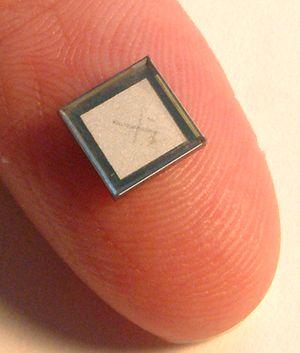
Une micropompe est un dispositif gérant l’aspiration et le refoulement à l’échelle micrométrique d’un fluide comme le font les pompes traditionnelles aux échelles supérieures.